List of Tobaku Datenroku Kaiji: 24 Oku Dasshutsu-hen chapters

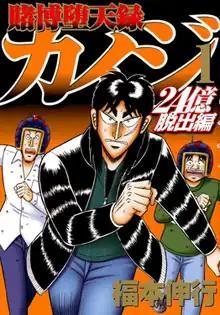
First volume cover of "Tobaku Datenroku Kaiji: 24 Oku Dasshutsu-hen"

"Tobaku Datenroku Kaiji: 24 Oku Dasshutsu-hen" is the sixth part of the manga series "Kaiji" by Nobuyuki Fukumoto. It started in Kodansha's manga magazine "Weekly Young Magazine" in 2017. Kodansha released its first two volumes on June 6, 2018. As of December 6, 2023, 26 volumes have been released.